Australian folk music

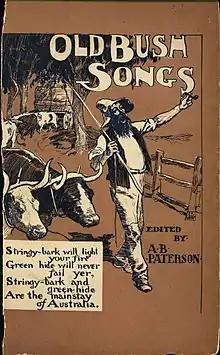
Cover to Banjo Paterson's seminal 1905 collection of bush ballads, entitled "The Old Bush Songs"

Australian folk music is the traditional music from the large variety of immigrant cultures and those of the original Australian inhabitants.